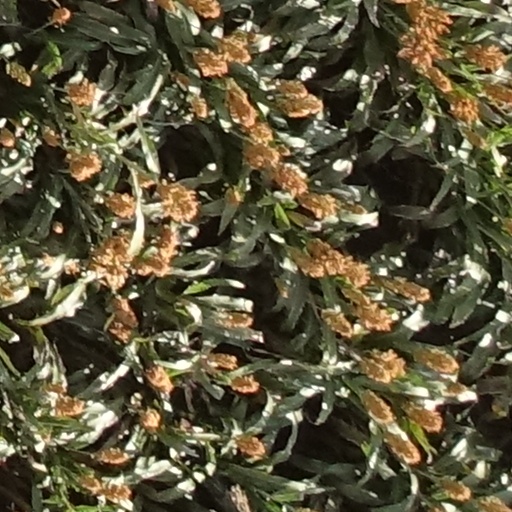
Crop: sorghum